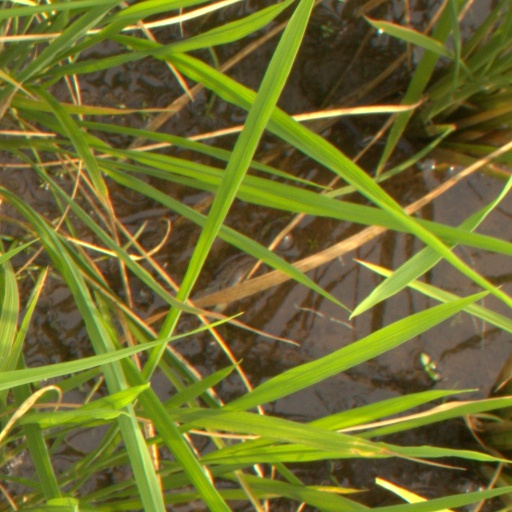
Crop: rice